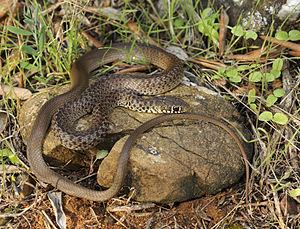
Hierophis est un genre de serpents de la famille des Colubridae.
Hierophis gemonensis, ou couleuvre des Balkans, est une espèce de serpents de la famille des Colubridae.